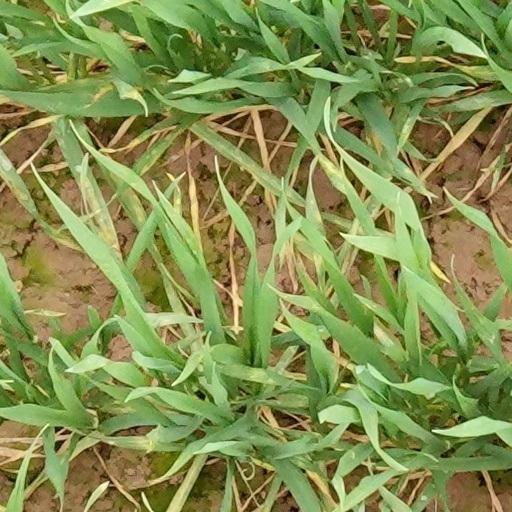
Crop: wheat